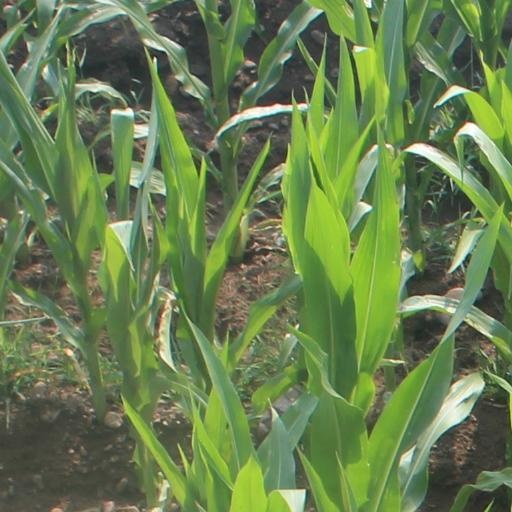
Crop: maize; corn